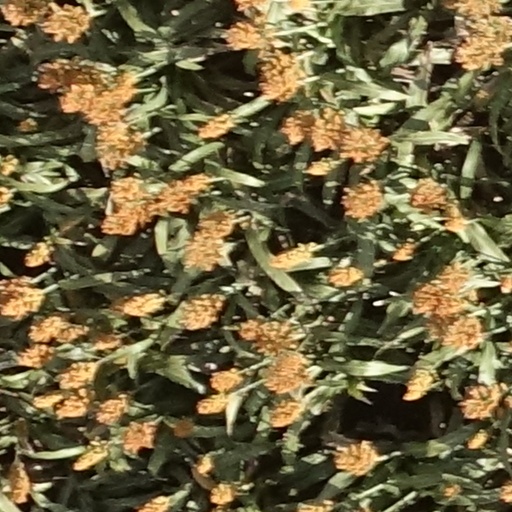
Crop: sorghum